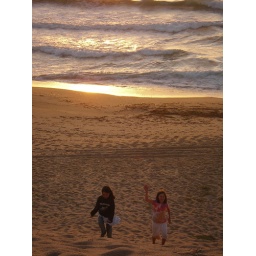
the girl in the dark shirt was the star of the shoot.